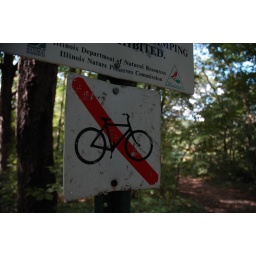
just a sign in the local forest preserve